Pierre Desir

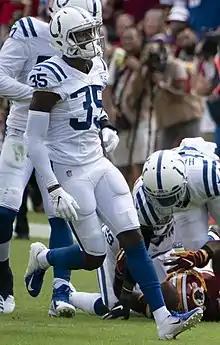
Desir with the Indianapolis Colts in 2018

On March 20, 2018, the Colts signed Desir to a one-year, $1.75 million contract that included $750,000 guaranteed. Throughout training camp, Desir competed to be a starting cornerback against Hairston, Wilson, and Moore. Head coach Frank Reich named Desir the third cornerback on the Colts' depth chart to begin the regular season, behind Moore and Hairston. On September 30, 2018, Desir made five solo tackles, broke up a pass attempt, and intercepted a pass during a 37–34 loss against the Houston Texans. In Week 6, he collected a season-high nine combined tackles during a 42–34 loss at the New York Jets. He finished the 2018 NFL season with 79 combined tackles (60 solo), eight pass deflections, and one interception in 16 games and 12 starts. Desir received an overall grade of 77.5 from Pro Football Focus, which ranked as the 18th best overall grade among all qualifying cornerbacks in 2018.